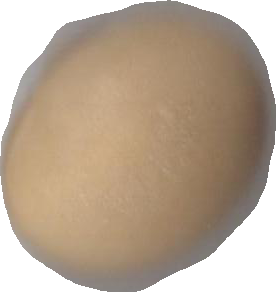
Variety: Dega